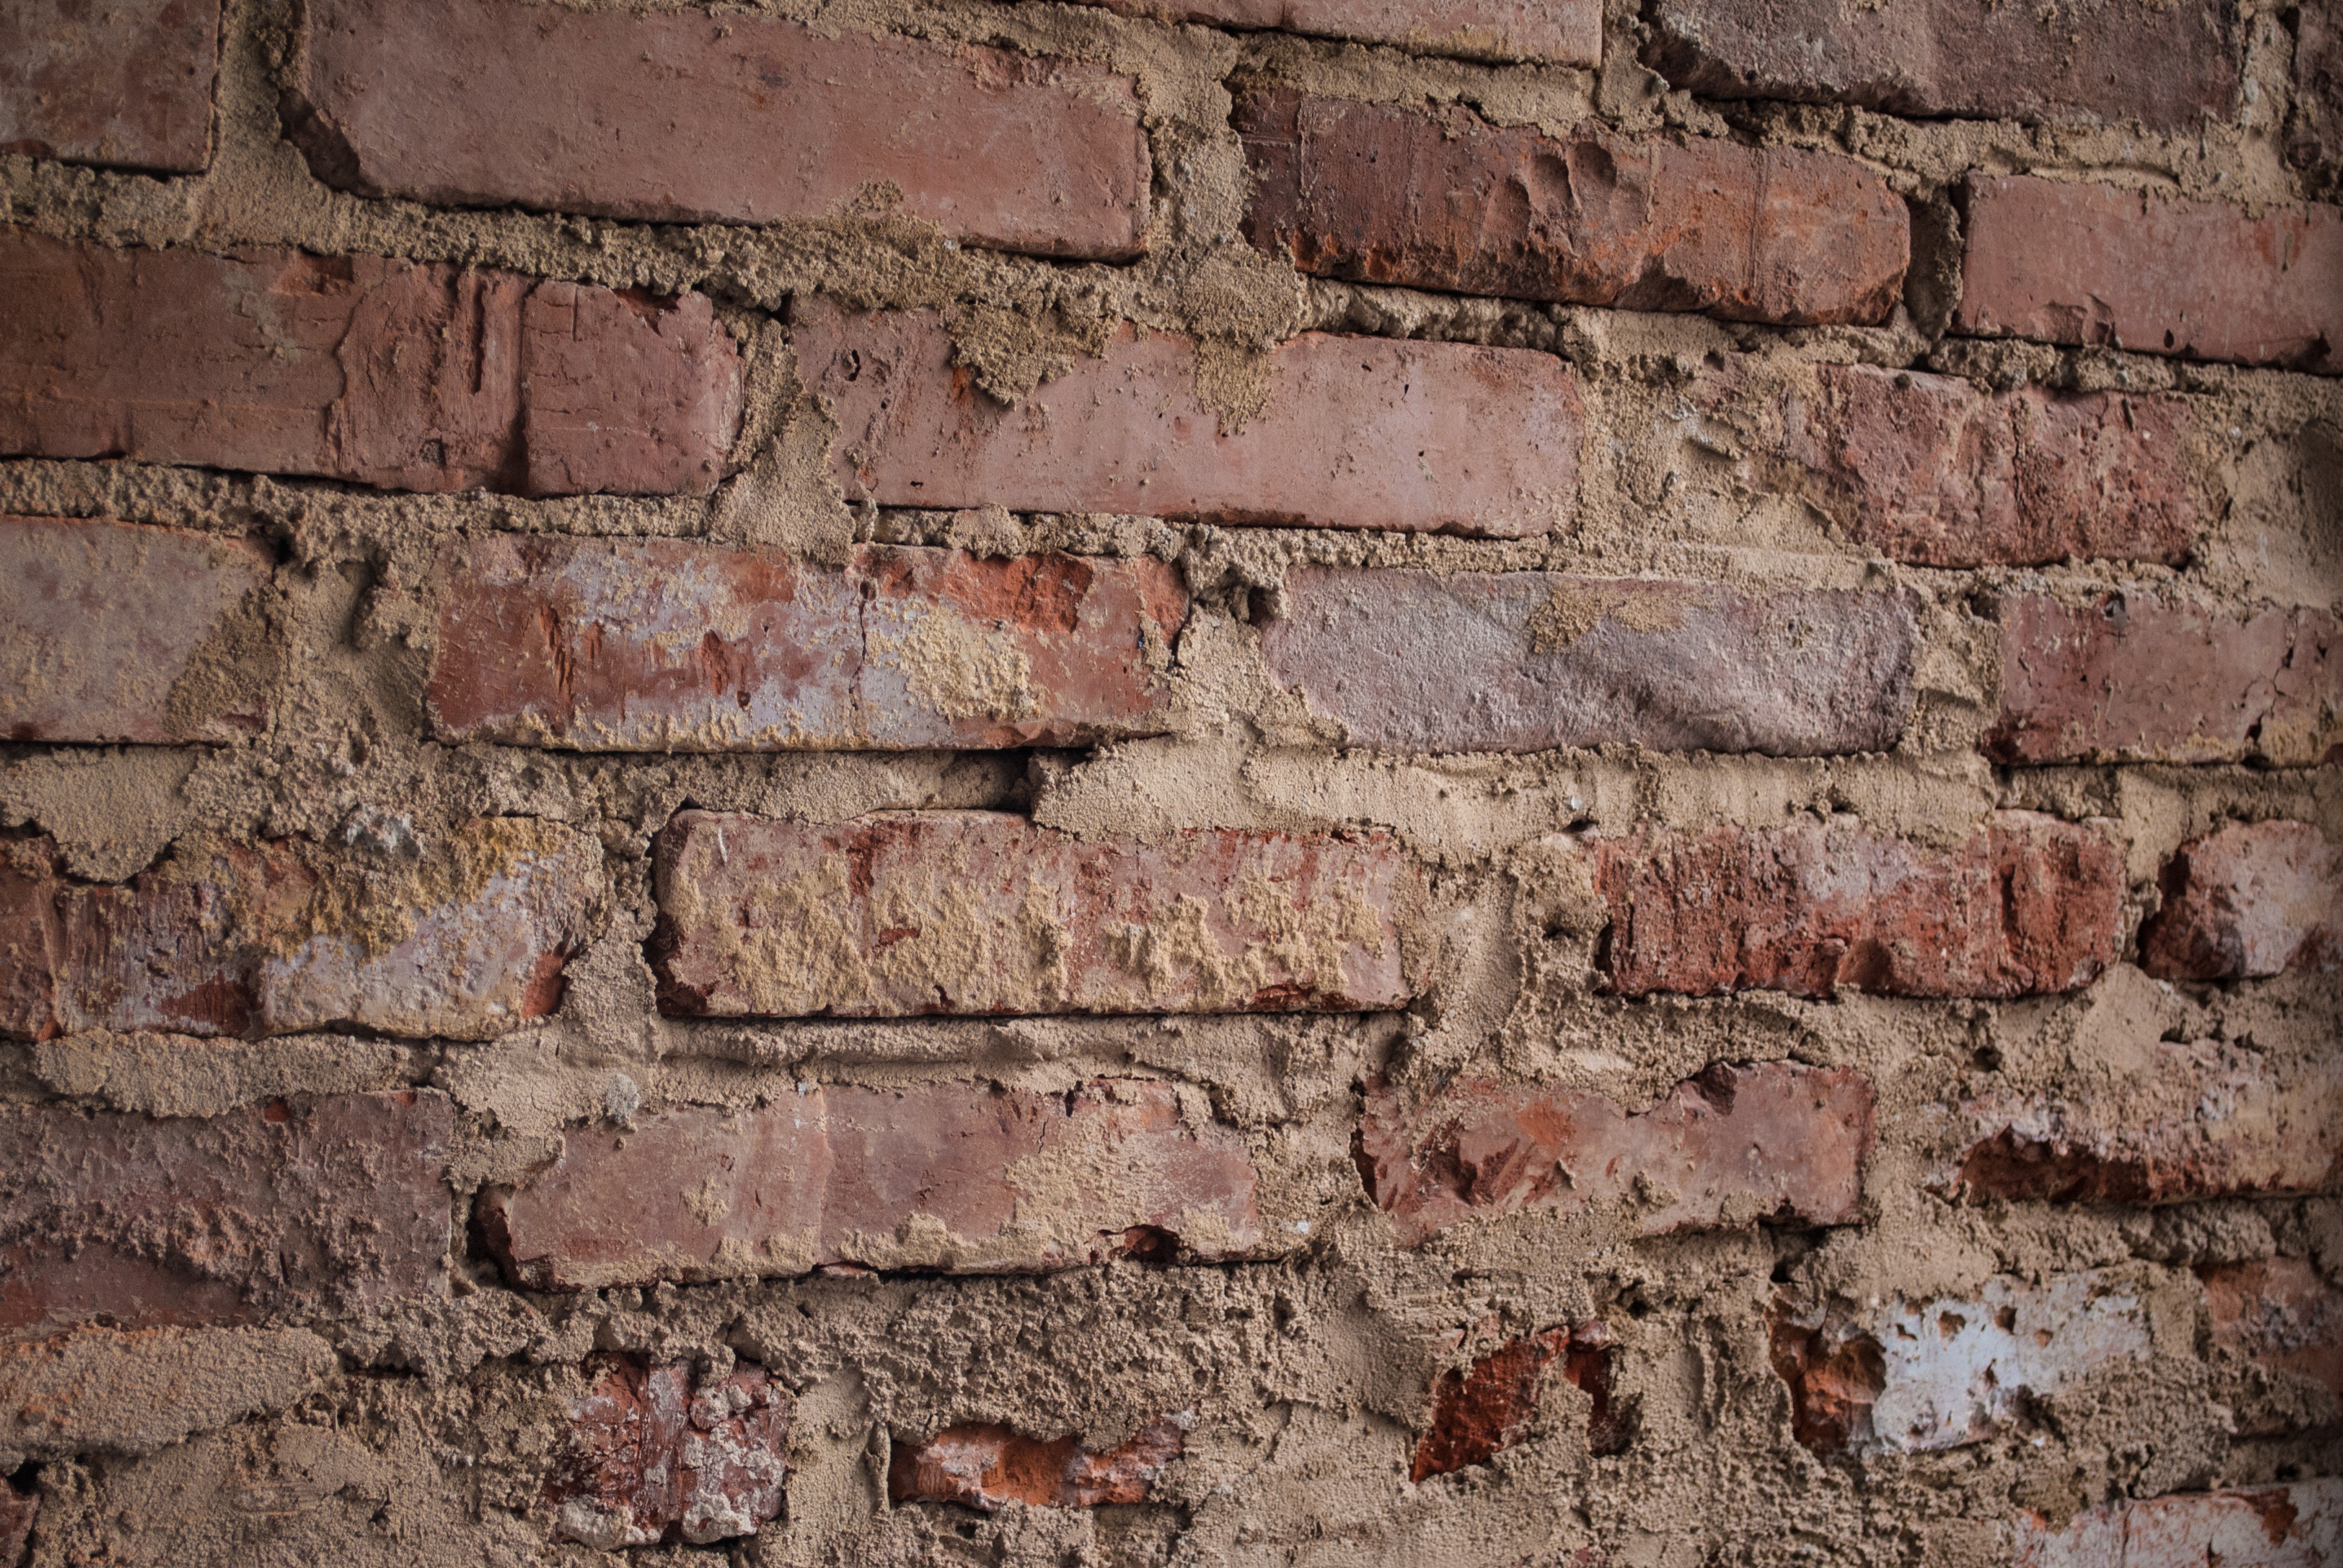
architecture, structure, wood, house, texture, time, old, wall, soil, stone wall, old building, brick, material, brick wall, bricks, brickwork, plaster, brick house, old wall, subsiding, cracked wall